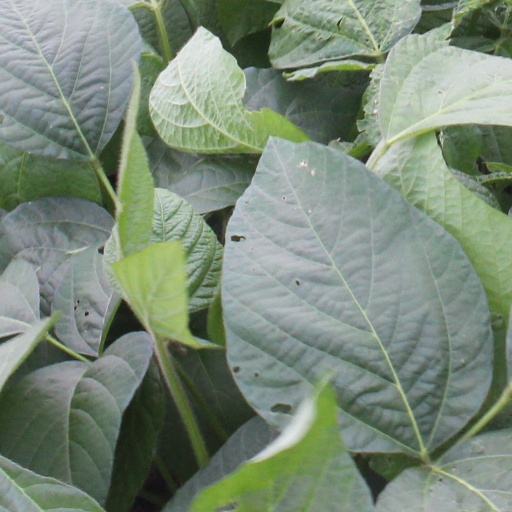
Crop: soybean